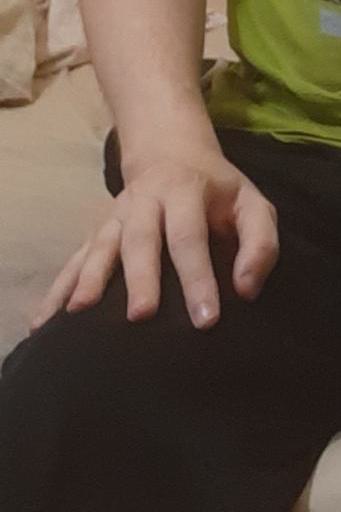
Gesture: no_gesture